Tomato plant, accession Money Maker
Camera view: horizontal (90 deg, fisheye); turntable rotation: 90 degrees
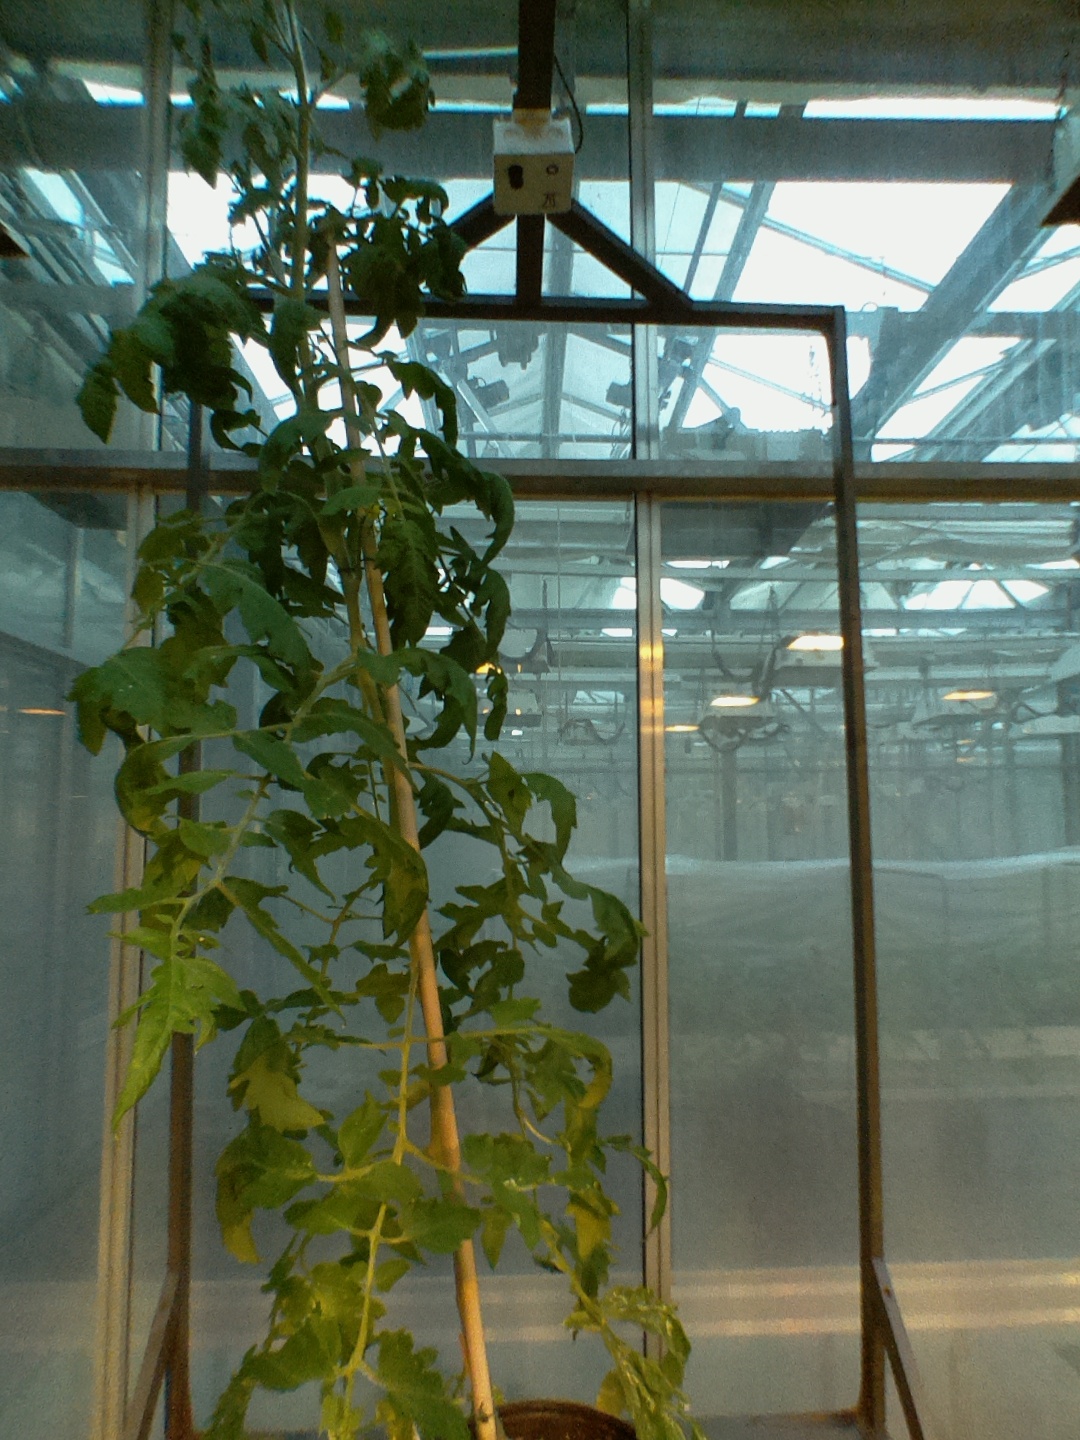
BBCH growth stage 64: 40%-50% of flowers open